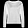
Label: Pullover